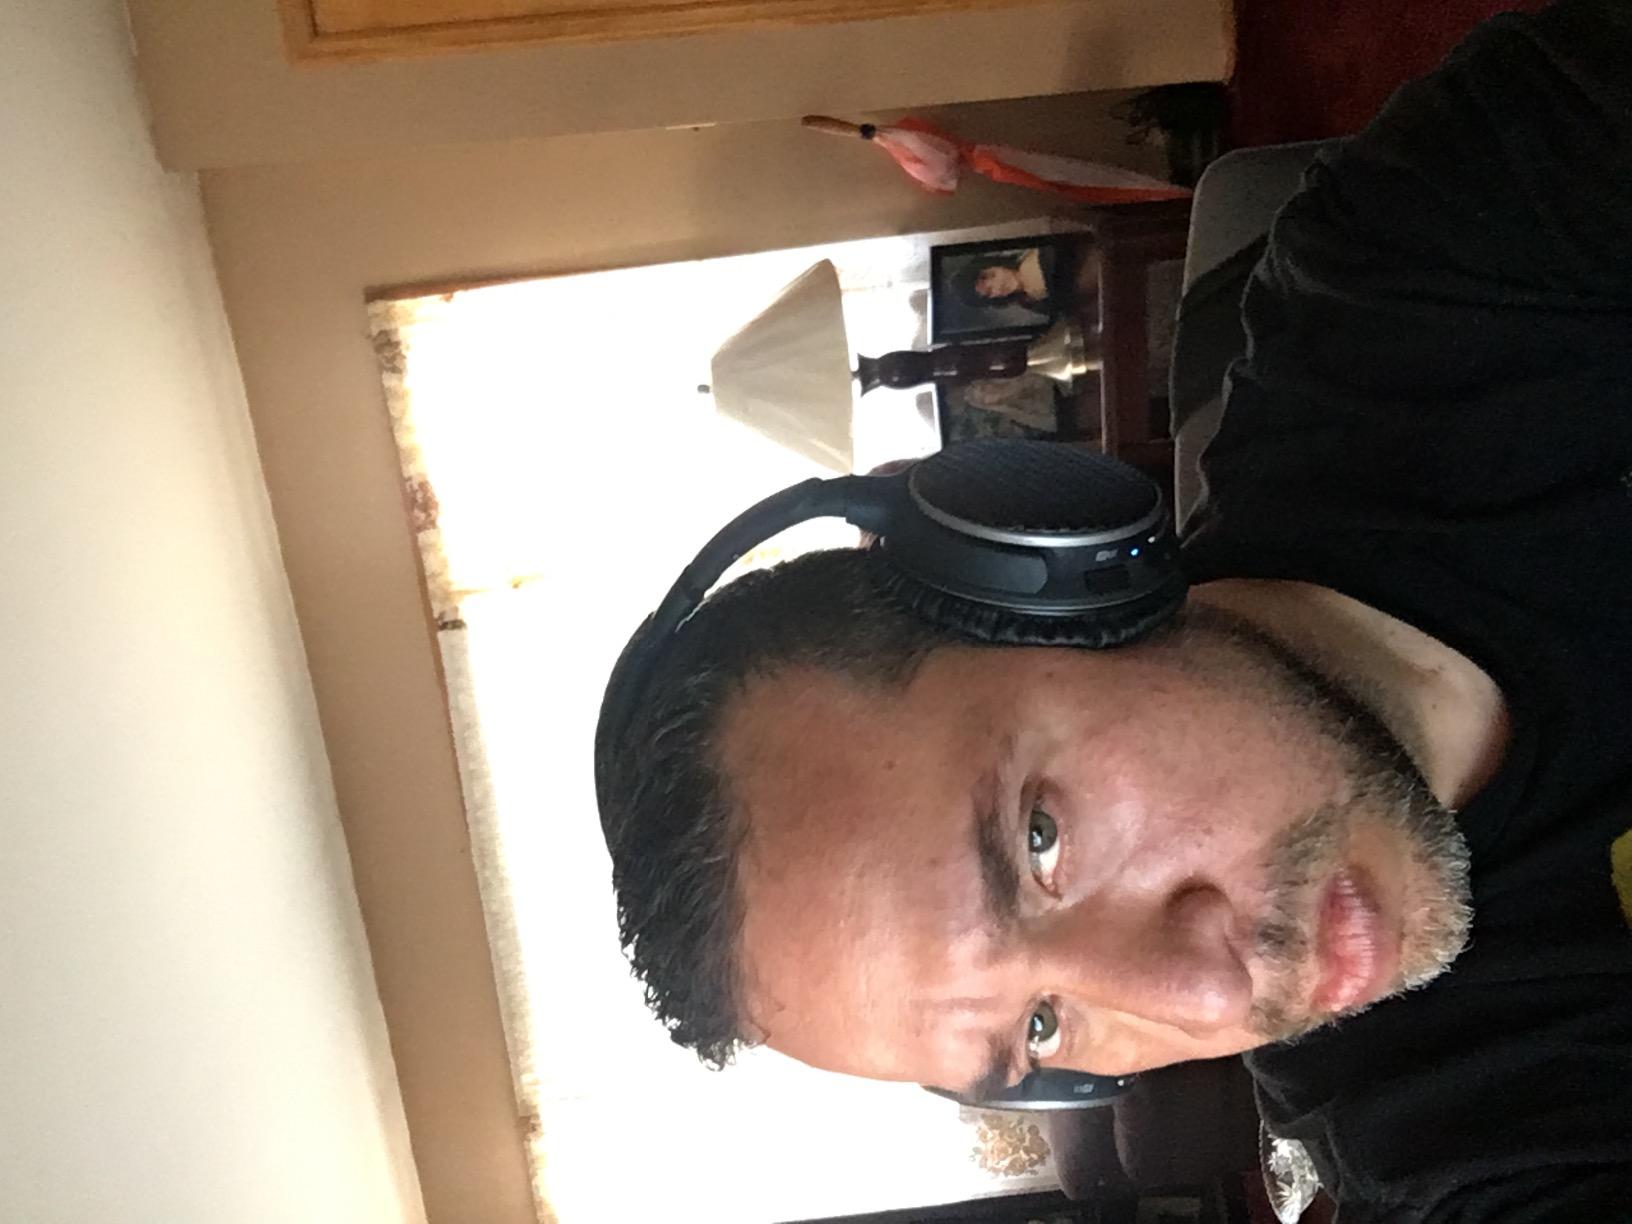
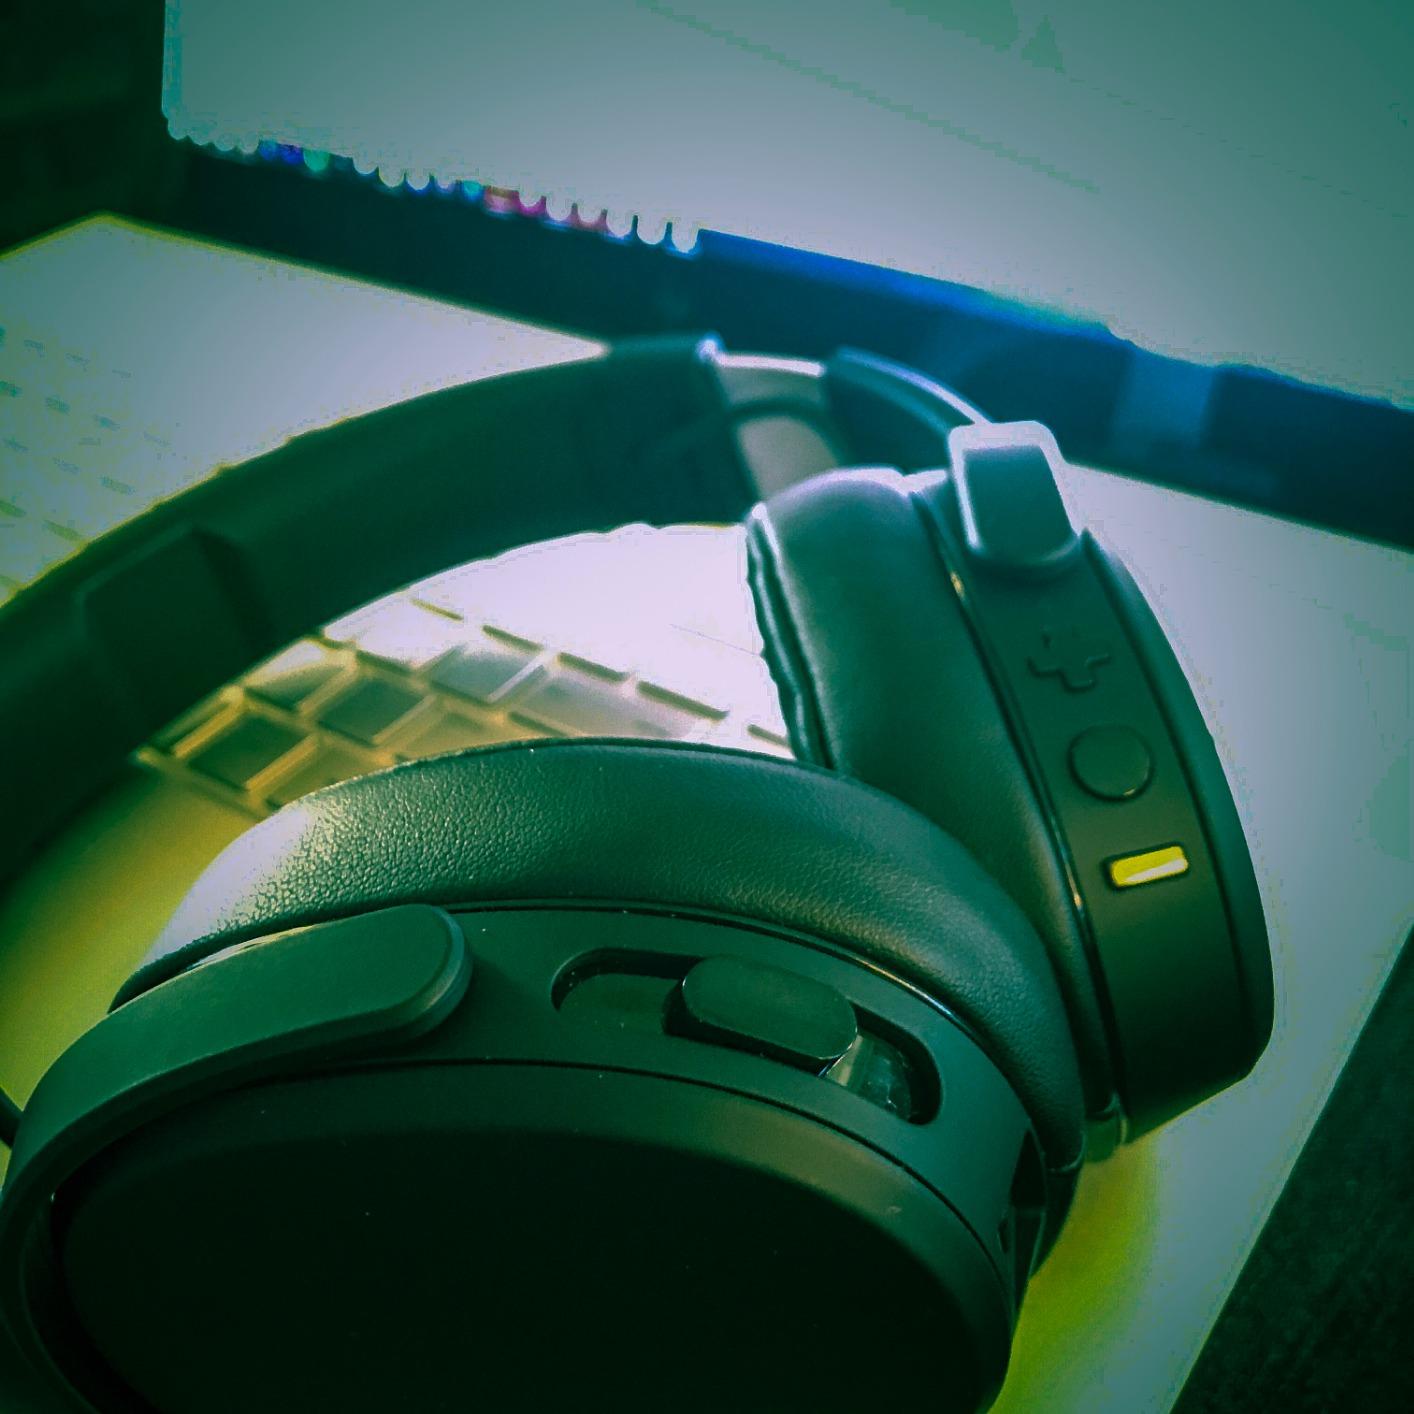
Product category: headphones
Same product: no